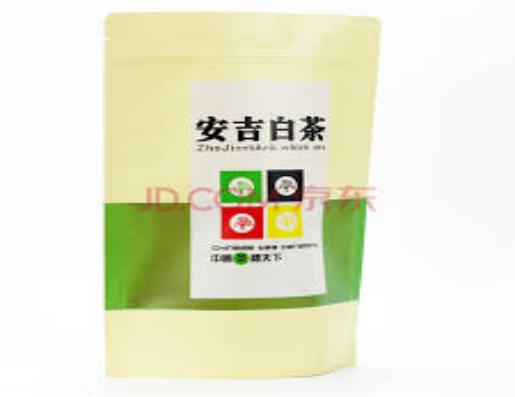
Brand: AN JI WHITE TEA
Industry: Food